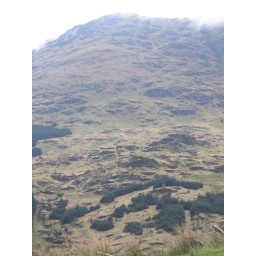
the top of the mountain hidden in cloud